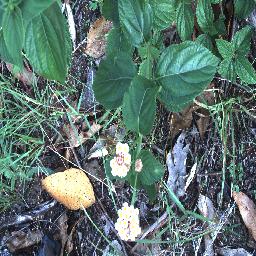
Label: lantana